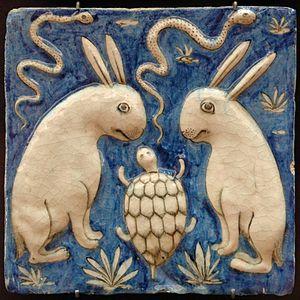
Carreau de revêtement aux lapins, aux serpents et à la tortue. Illustration pour Les Merveilles des choses créées et les curiosités des choses existantes d'Al-Qazwînî (XIIIe siècle). Céramique siliceuse à décor moulé et peint sous glaçure, Iran, XIXe siècle.
L'histoire de la céramique commence à une époque inconnue, mais elle existait déjà dans la préhistoire. Aujourd'hui, la céramique est toujours fabriquée et utilisée, que ce soit pour des objets décoratifs ou pour des utilisations industrielles.
Zakarīyā ibn Muḥammad al-Qazwīnī, né à Qazwin vers 1203 et mort à Bagdad vers 1283, est un homme de lettres et un juriste persan d'origine arabe.